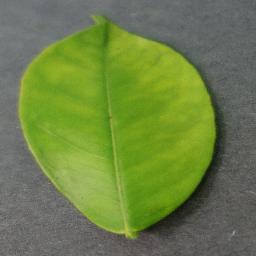
Label: Orange___Haunglongbing_(Citrus_greening)